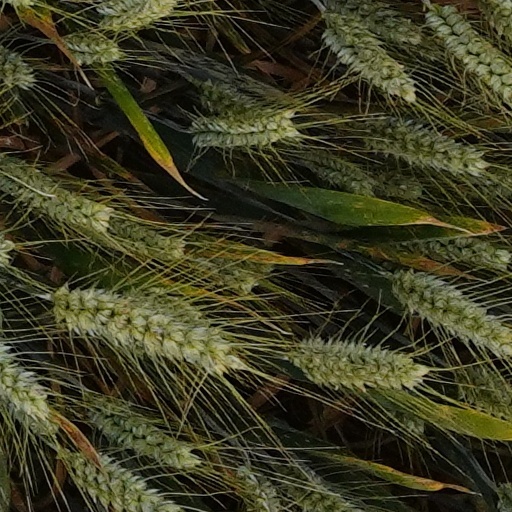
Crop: wheat